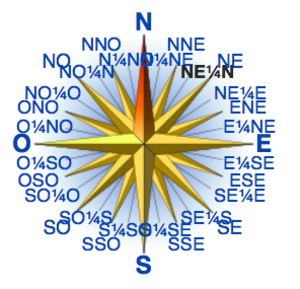
Pour discuter dans wikt:fr:Discussion modèle:rose des vents/fr
Voici, ci-dessous la liste géographique des vents de France. Celle-ci, non exhaustive, se présente dans un sens horaire depuis l'ouest.